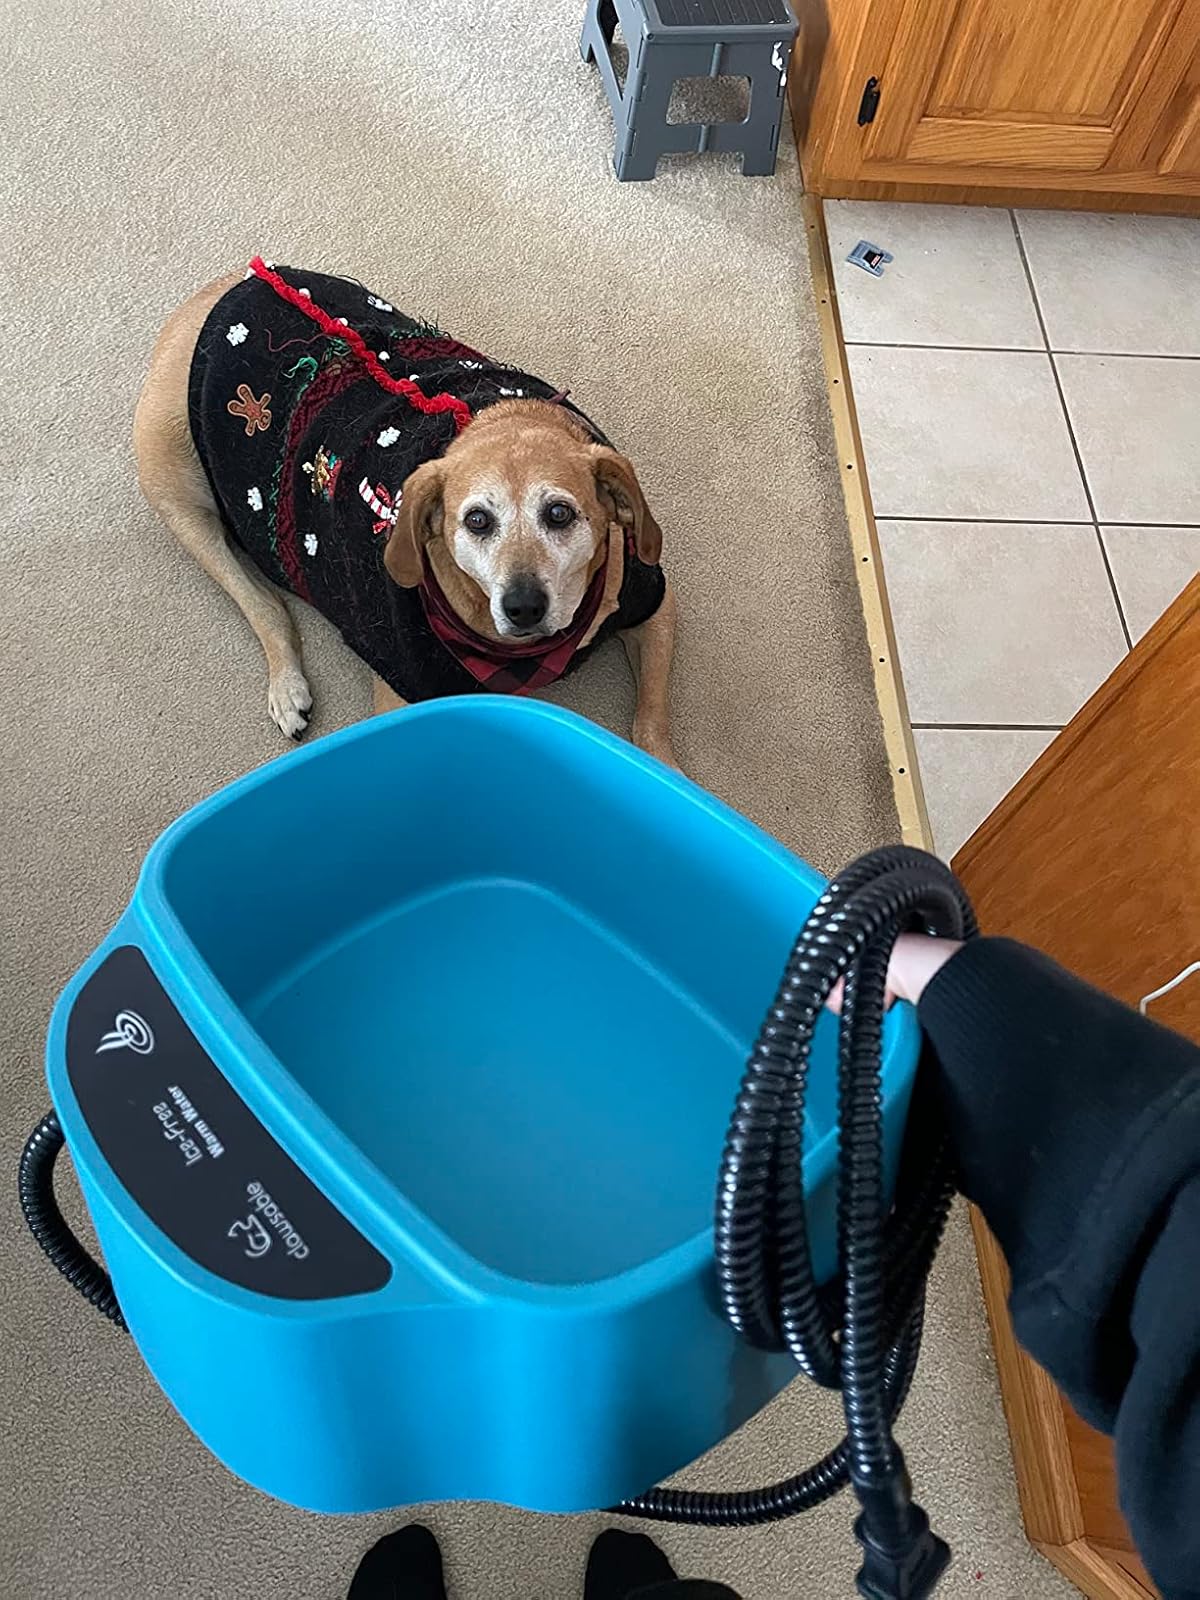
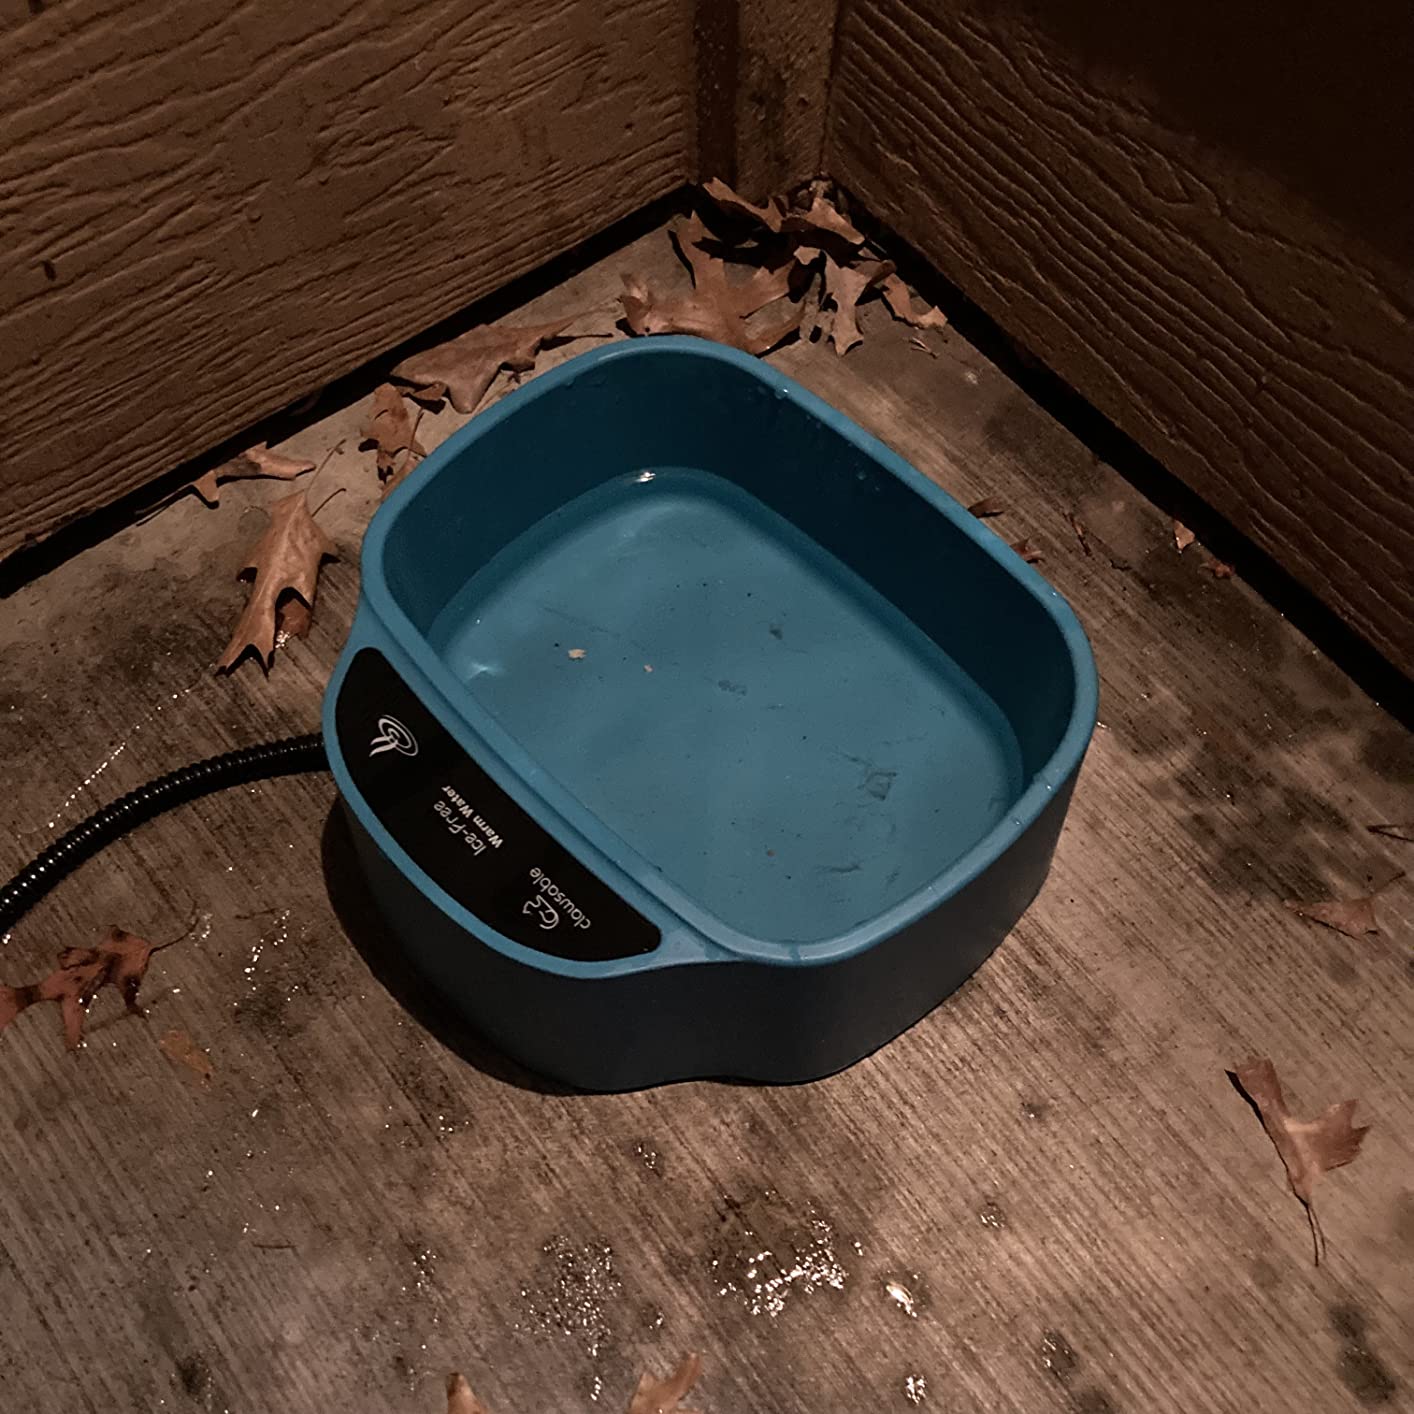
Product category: items_bowl
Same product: yes